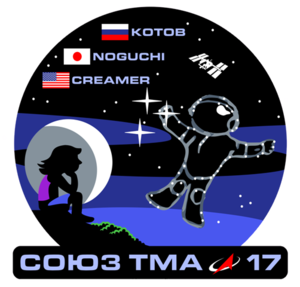
Soyouz TMA-17 est une mission spatiale qui a décollé du cosmodrome de Baïkonour le 20 décembre 2009. Elle assure le transport de trois membres de l'équipage des expéditions 22 et 23 vers la Station spatiale internationale. TMA-17 est le 104ᵉ vol d'un vaisseau spatial Soyouz.
Soyouz TMA-16 est une mission spatiale commencée le 30 septembre 2009. Elle a assuré le transport de deux membres de l'équipage de l'Expédition 21 à la Station spatiale internationale. TMA-16 est le 103ᵉ vol d'un vaisseau spatial Soyouz.
Ceci est la liste des vols habités vers la Station spatiale internationale.